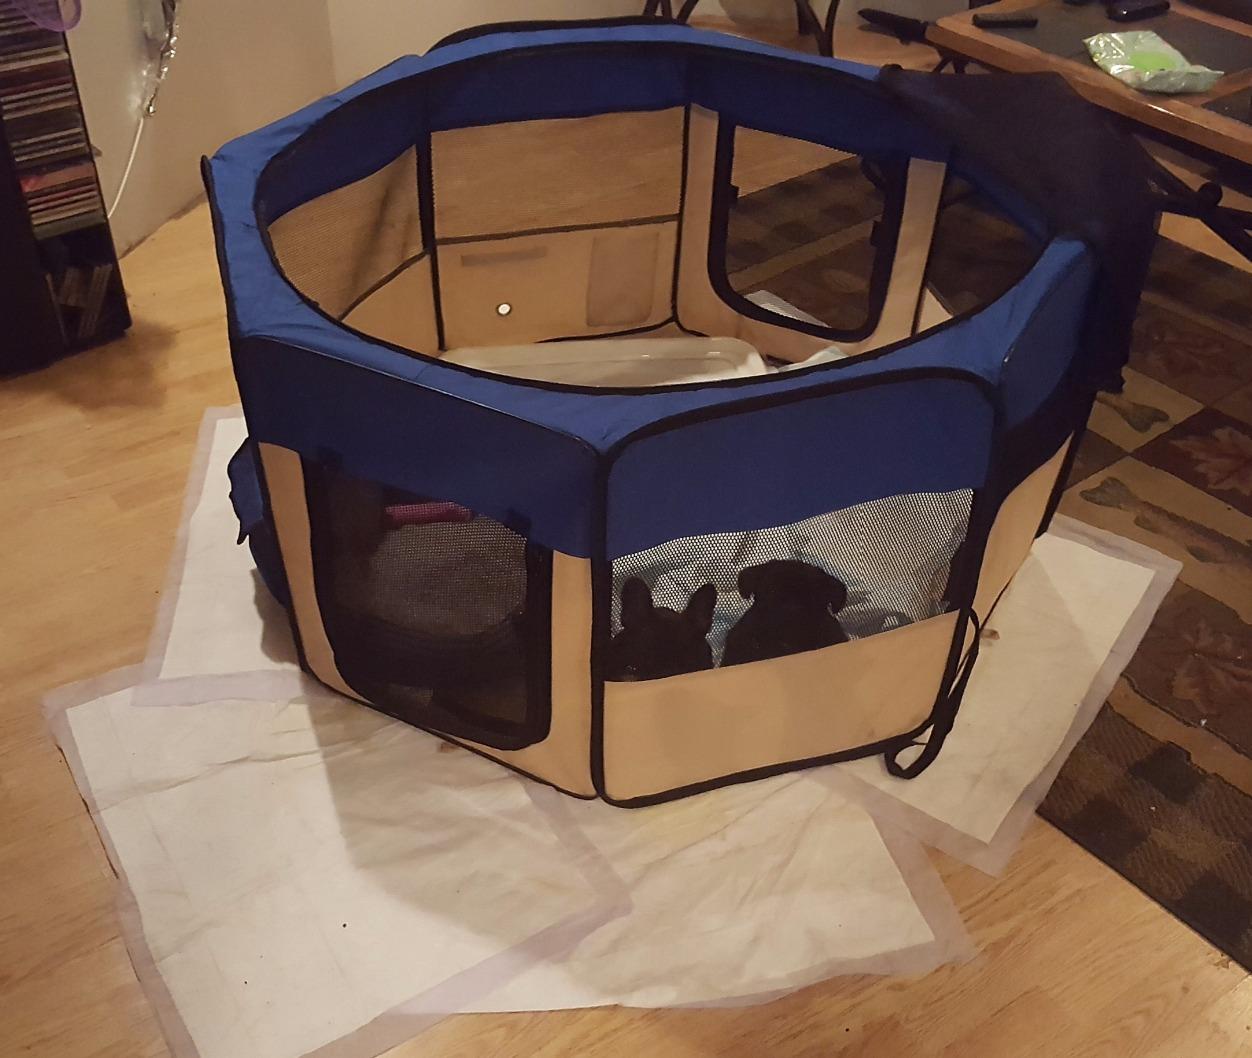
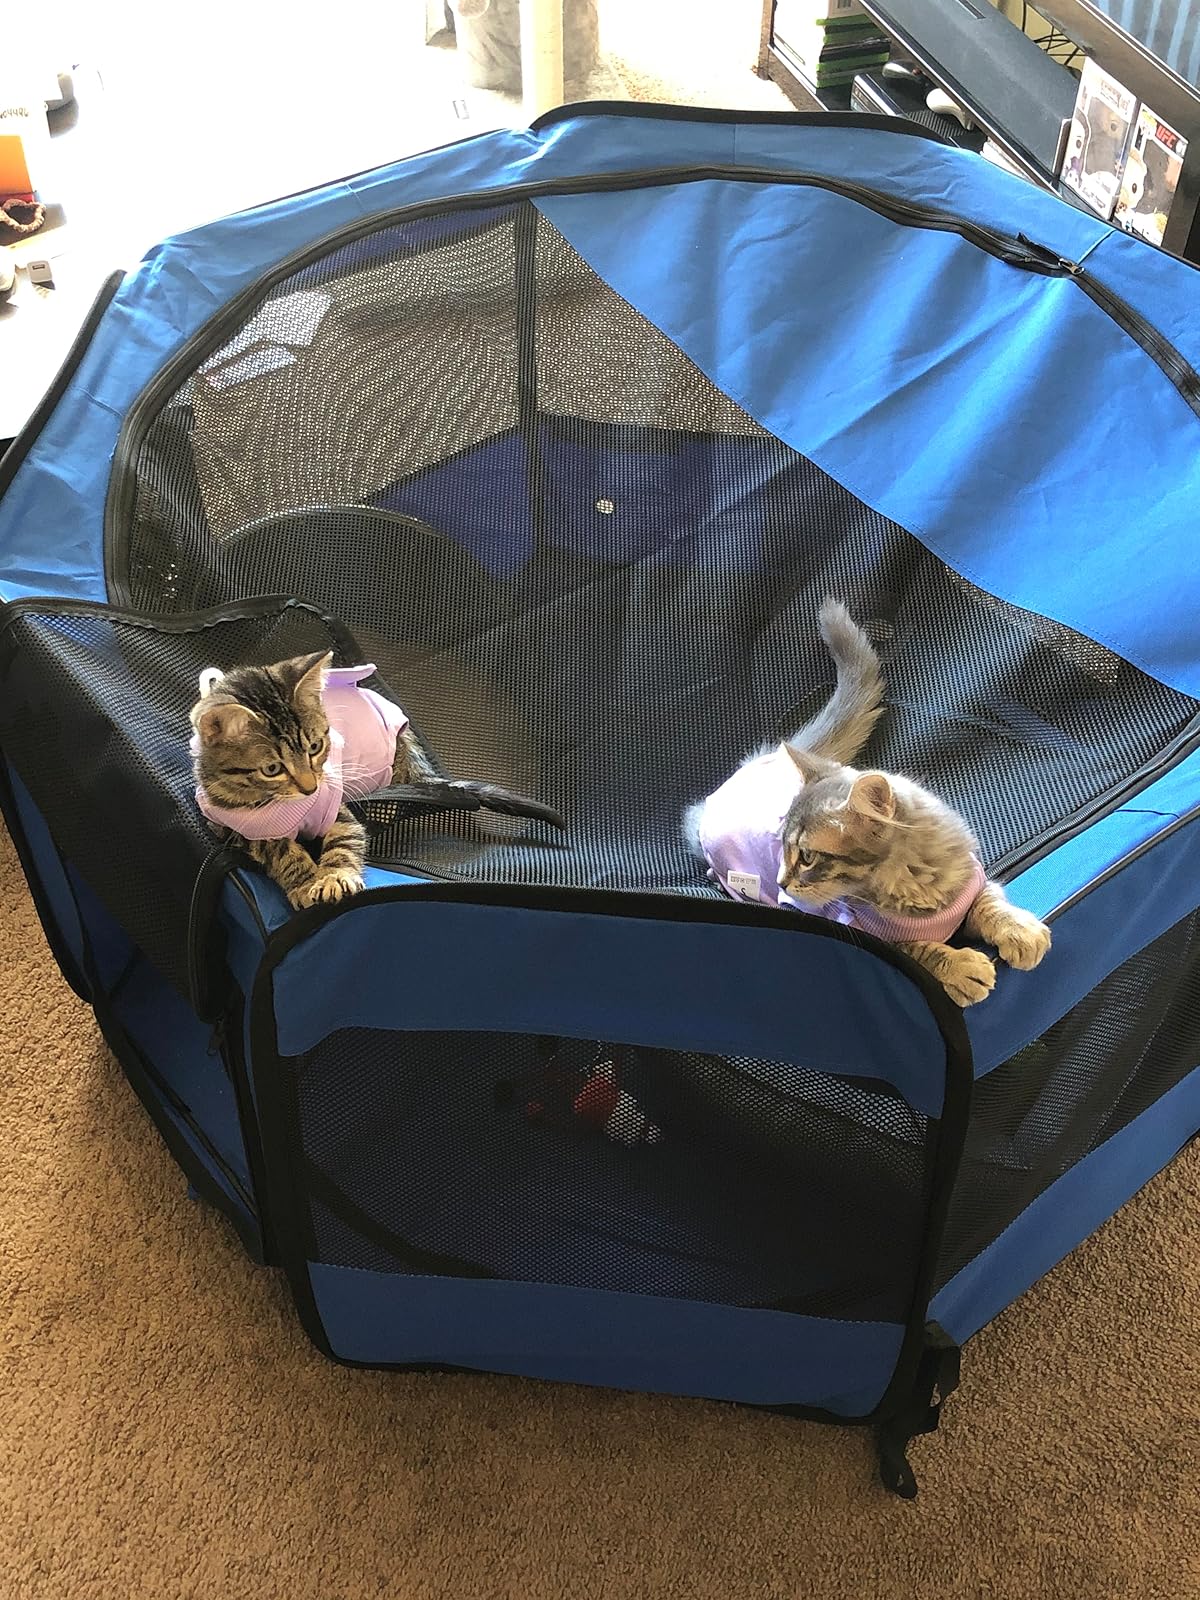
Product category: items_kennel
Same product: no